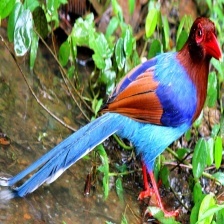
Species: SRI LANKA BLUE MAGPIE
Scientific name: UROCISSA ORNATA
ImageNet parent category: magpie